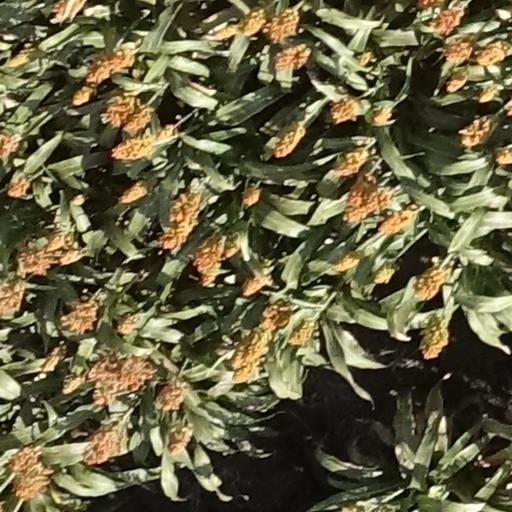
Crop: sorghum